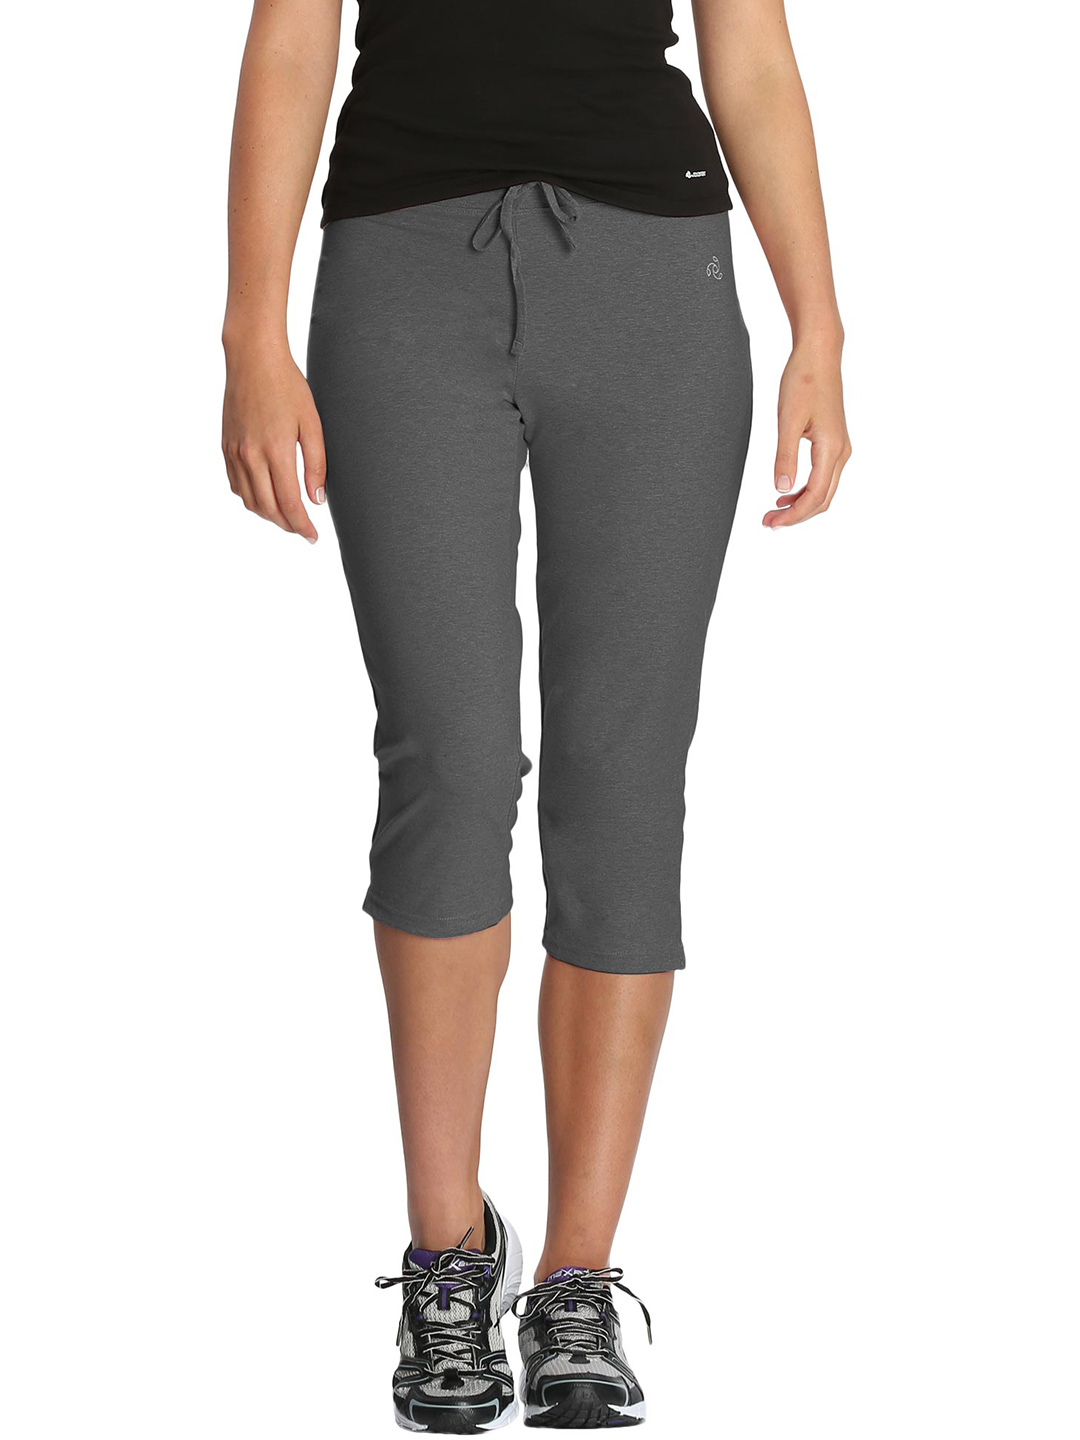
Jockey Women Charcoal Capris
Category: Apparel / Bottomwear / Capris
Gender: Women
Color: Charcoal
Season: Summer 2018
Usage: Casual